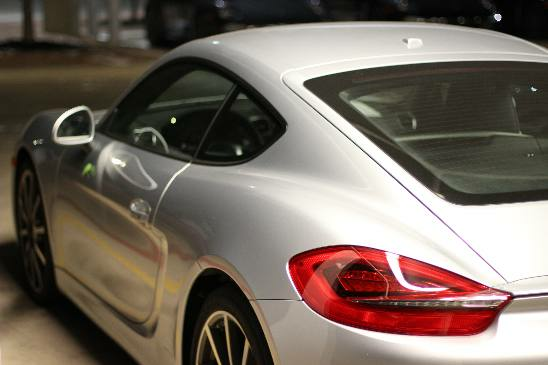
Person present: No